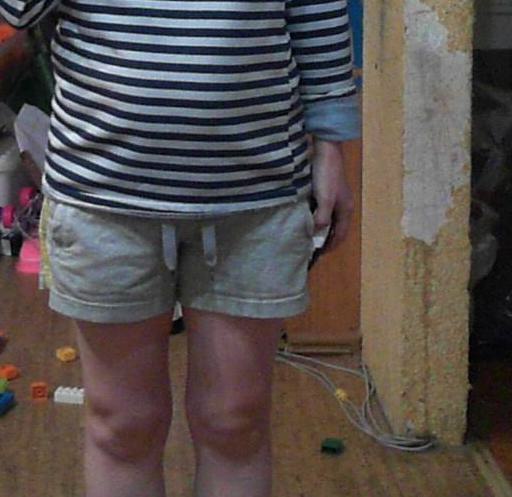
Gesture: no_gesture